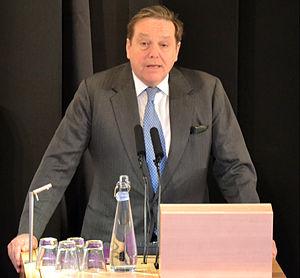
Robert Michael James Gascoyne-Cecil, 7ᵉ marquis de Salisbury, baron Gascoyne-Cecil, est un politicien conservateur britannique. Au cours des années 1990, il est leader de la Chambre des lords sous son Titre de courtoisie de vicomte Cranborne. Lord Salisbury vit dans l'une des plus grandes maisons historiques d'Angleterre, Hatfield House, qui a été construite par Robert Cecil, 1ᵉʳ comte de Salisbury au début du 17ᵉ siècle, et il est actuellement chancelier de l'Université du Hertfordshire.
Le Leader de la Chambre des lords est le ministre chargé des relations avec la Chambre des lords au sein du gouvernement et membre du Cabinet du Royaume-Uni.